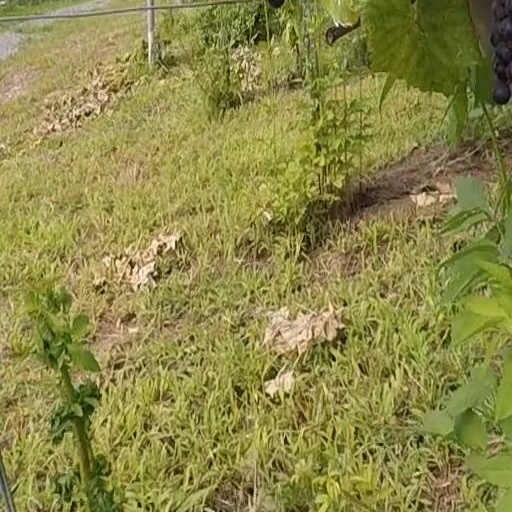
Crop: grape